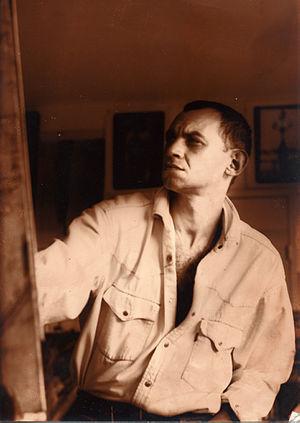
Photo
Vladimir Kara est un peintre contemporain d'origine russe inscrit dans une tradition figurative, mêlant des thèmes religieux à de nombreuses références à l'Antiquité, imprégnée d'une atmosphère mélancolique et contemplative.